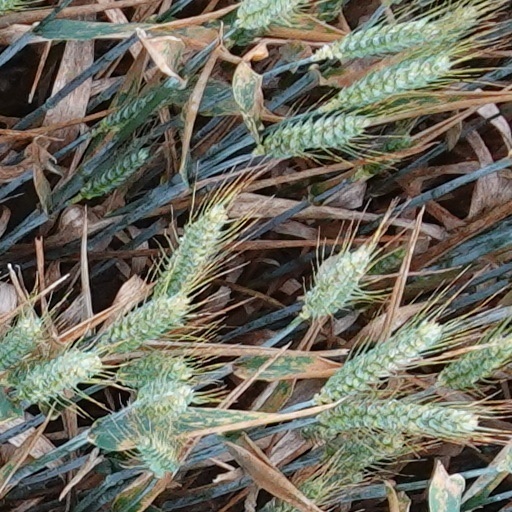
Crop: wheat